Governor-General of Chōsen

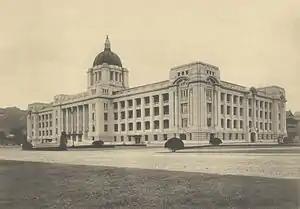
Japanese General Government Building, Seoul

The governor-general of Chōsen was seated in the General Government Building in Keijō after its completion in 1926. Pending its completion, the governor-general resided at Namsan.